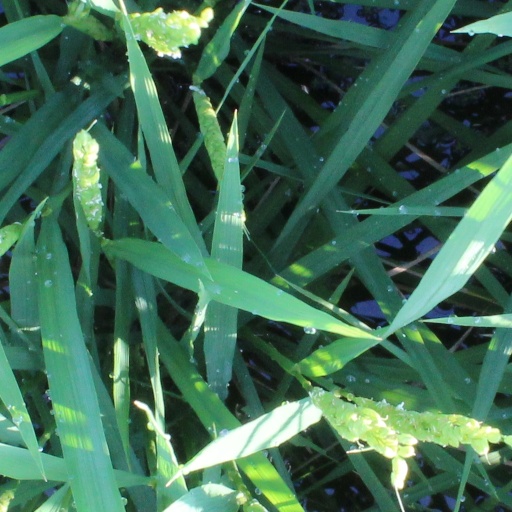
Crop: rice